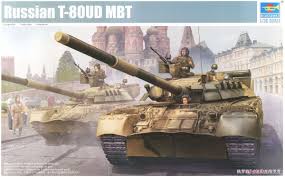
Label: Tank